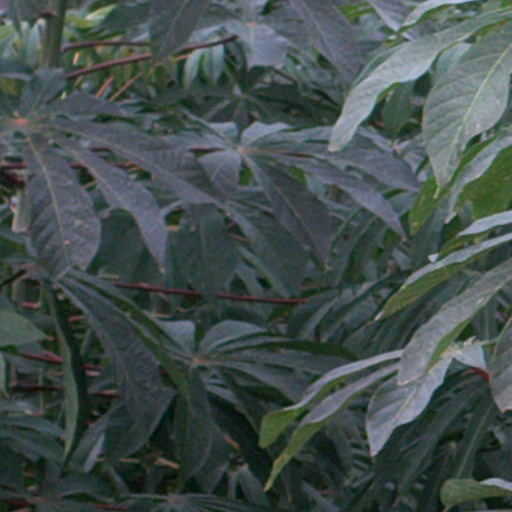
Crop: cassava